Raja Chinna Roja

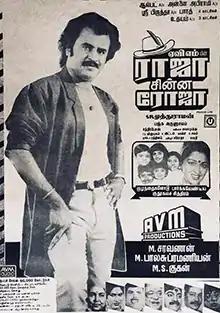
Poster

Raja Chinna Roja is a 1989 Indian Tamil-language children's film, directed by S. P. Muthuraman, and produced by AVM Productions. The plot revolves around Raja (Rajinikanth), who arrives in the city to become an actor. In the process he meets his childhood friend (Raghuvaran) and is forced to take care of his nieces and nephews.